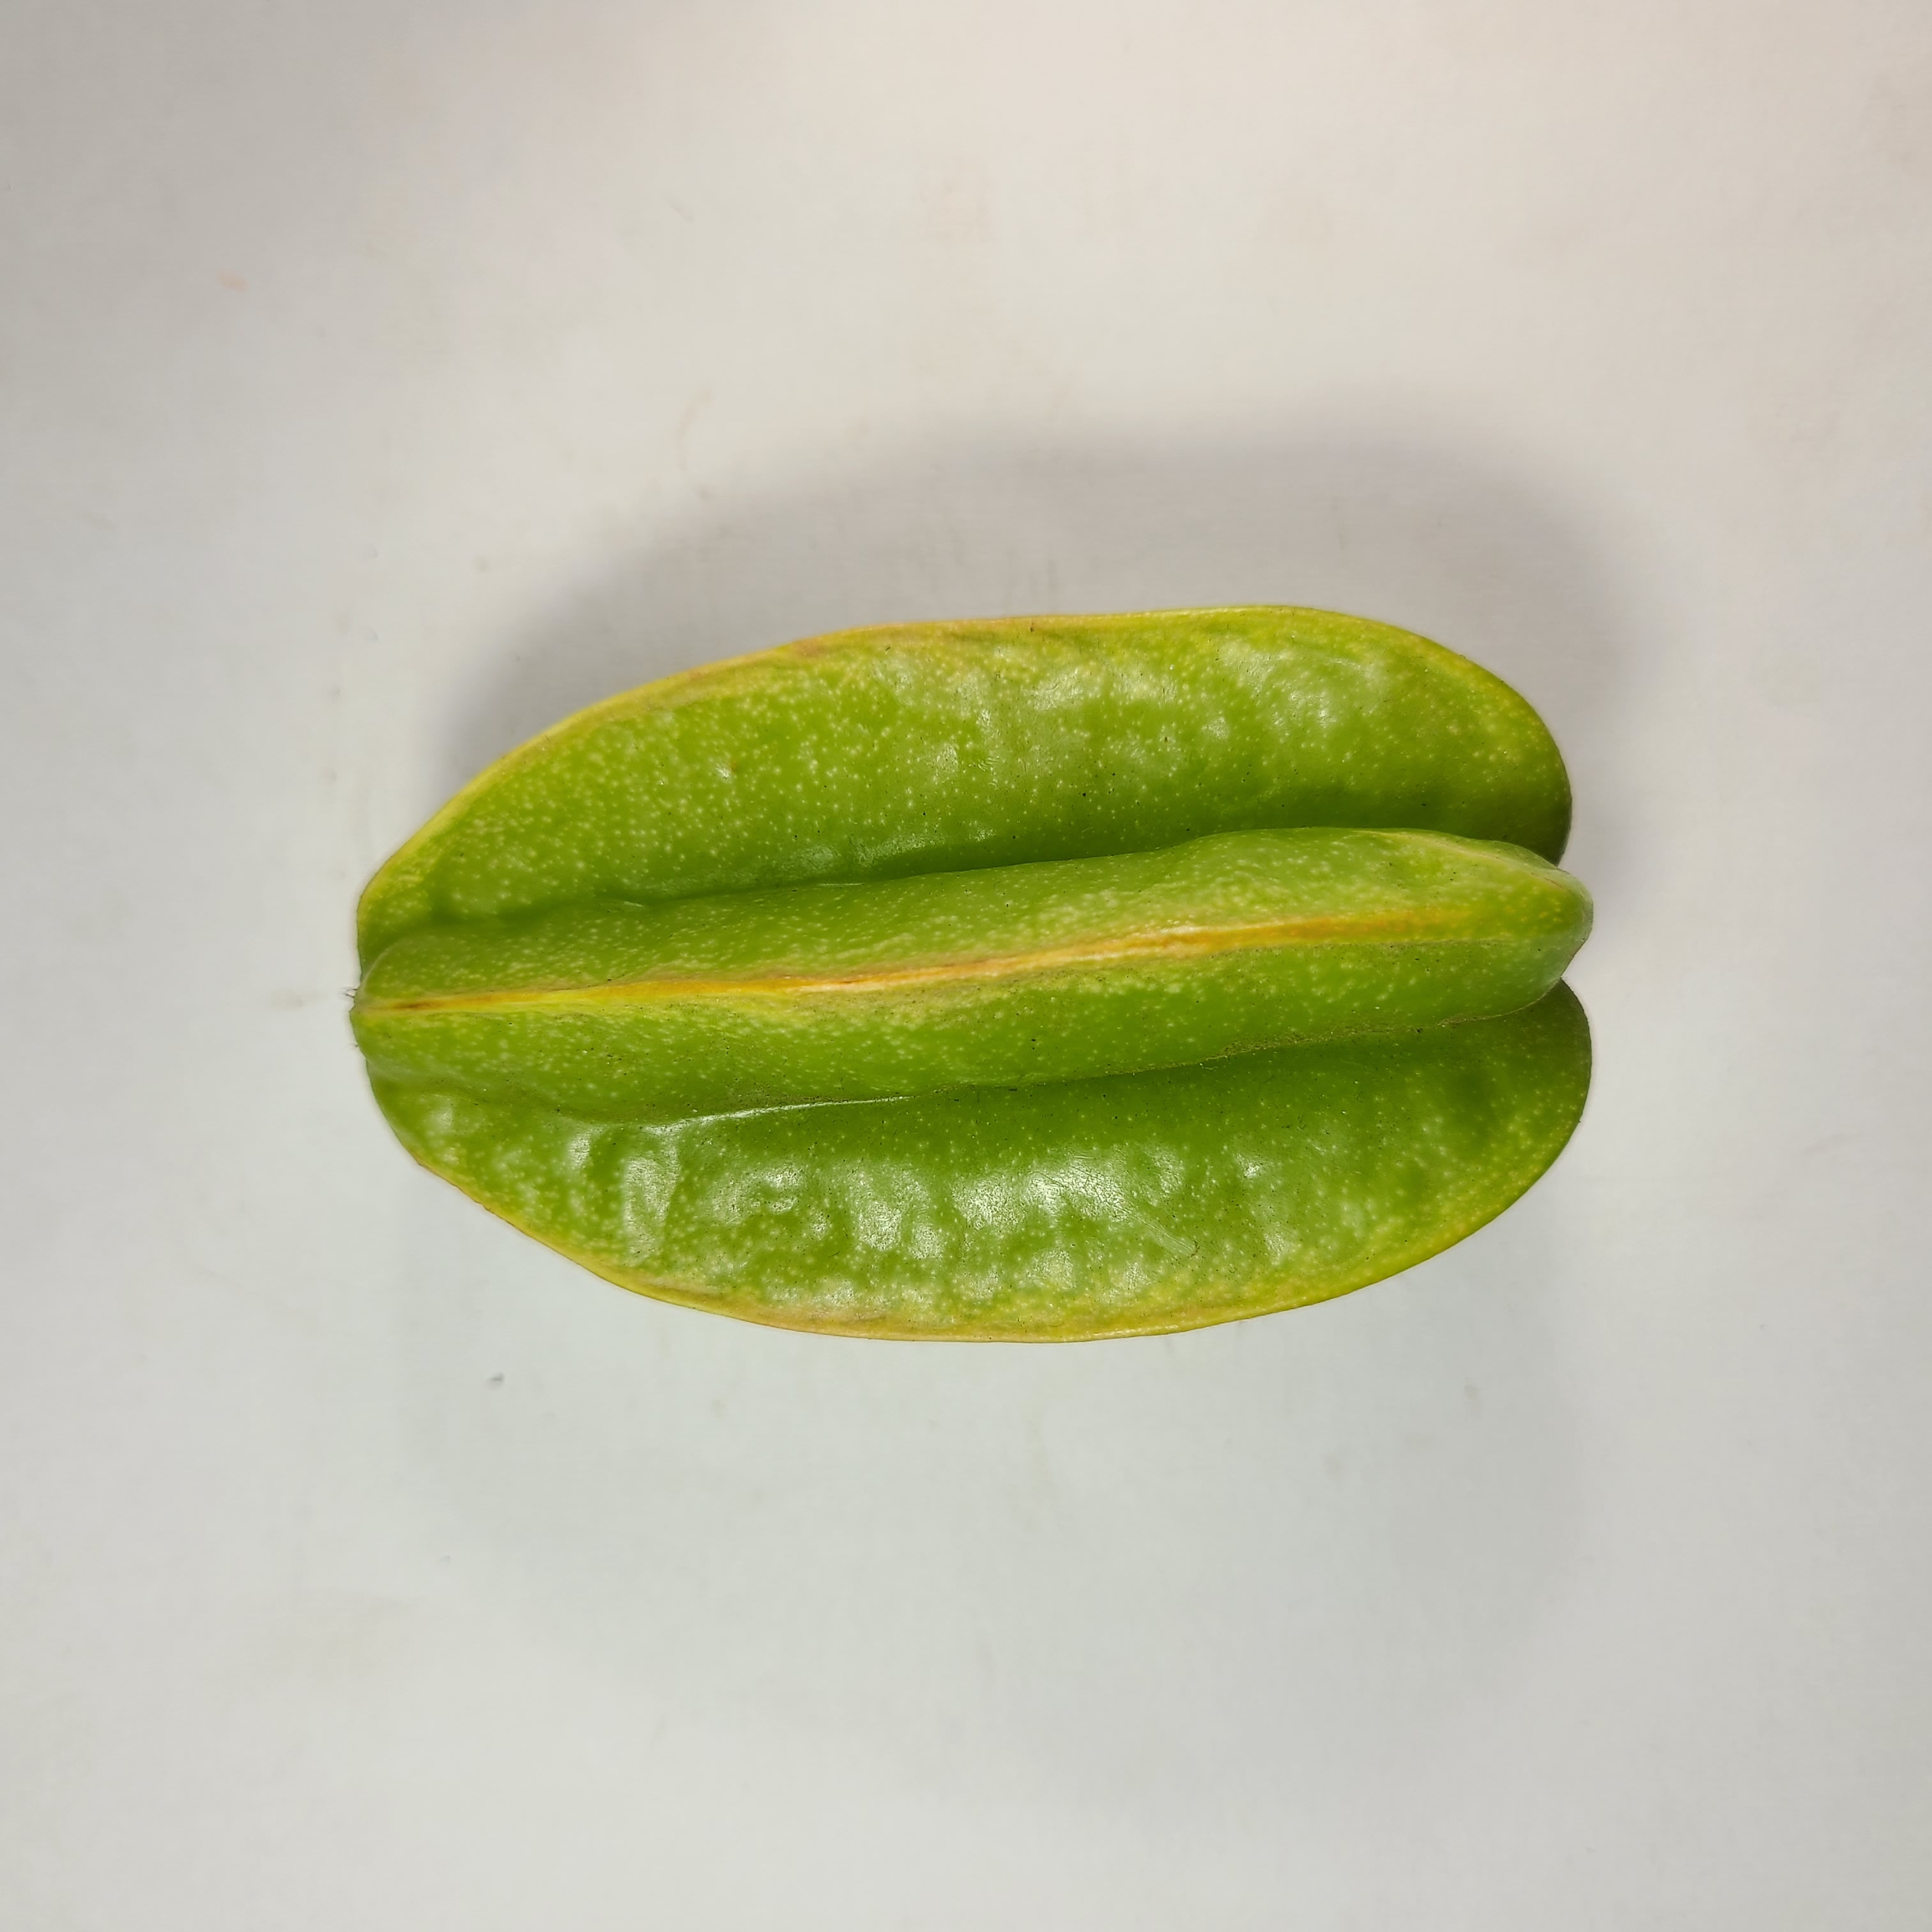
Label: Healthy Fruits